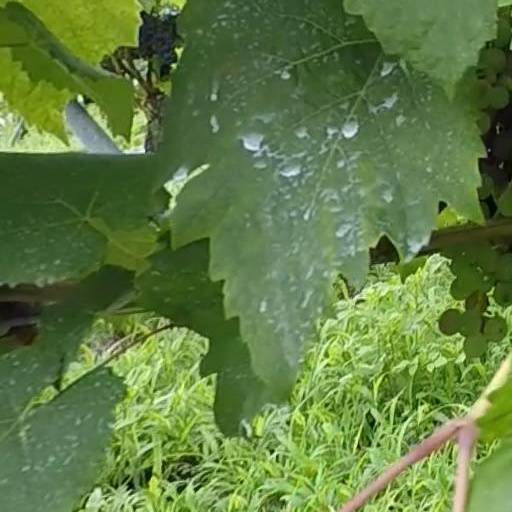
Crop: grape